John of Ruusbroec

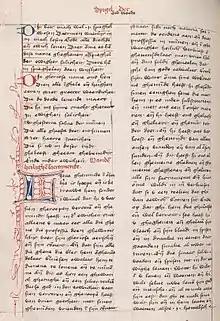
Excerpt from "A Mirror of Eternal Blessedness" of the manuscript "Werken". Composed in Bergen-op-Zoom in 1480. Kept at

Many disciples joined the little company. It was then that it was found expedient to organize into a duly-authorized religious body. The hermitage was erected into a community of canons regular on 13 March 1349, and eventually it became the motherhouse of a congregation, which bore its name of Groenendaal. Francis van Coudenberg was appointed first provost, and John Ruysbroeck prior. Hinckaert refrained from making the canonical profession lest the discipline of the house should suffer from the exemptions required by the infirmities of his old age; he dwelt, therefore, in a cell outside the cloister and there a few years later died.